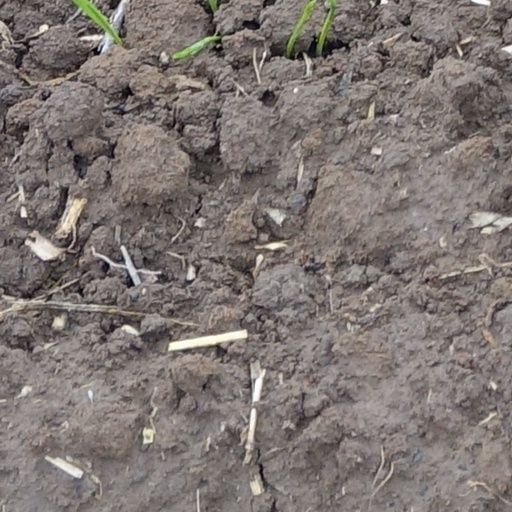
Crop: wheat